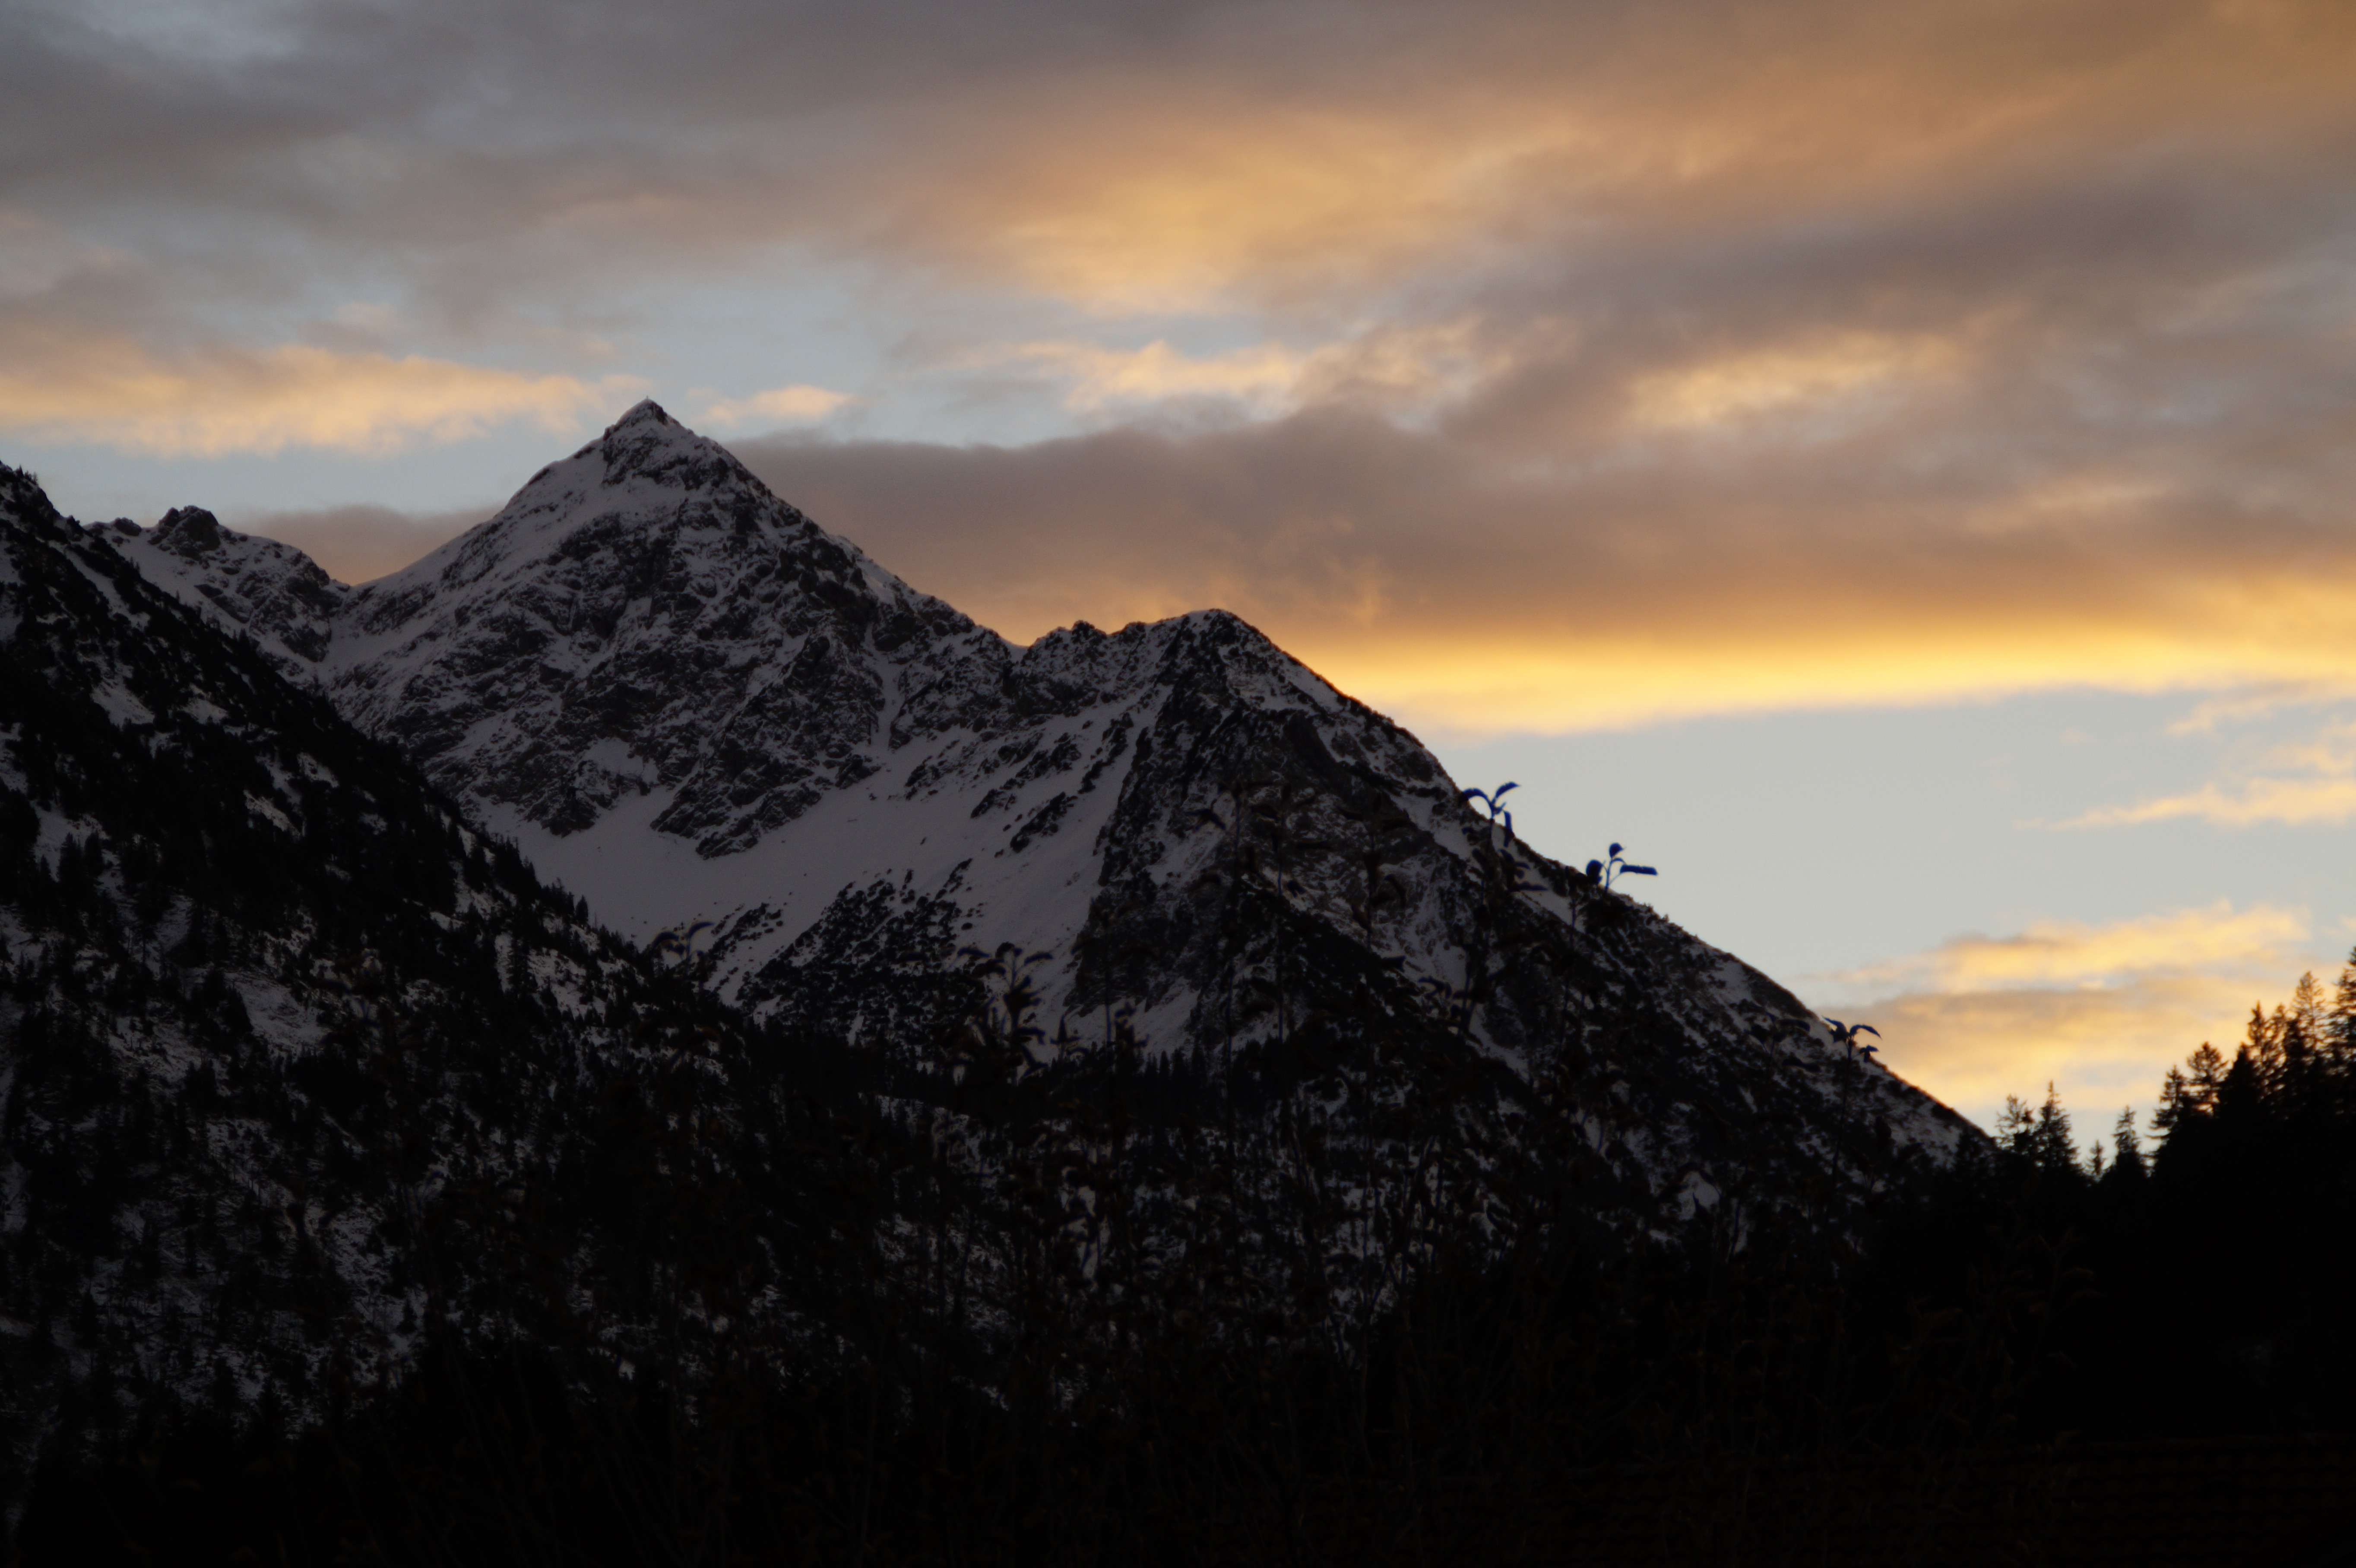
landscape, nature, mountain, snow, winter, cloud, sky, sunrise, sunset, sunlight, morning, hill, dawn, atmosphere, mountain range, dusk, evening, snowy, alpine, ridge, summit, mountains, alps, abendstimmung, landform, red top, meteorological phenomenon, geographical feature, atmospheric phenomenon, mountainous landforms, allgau